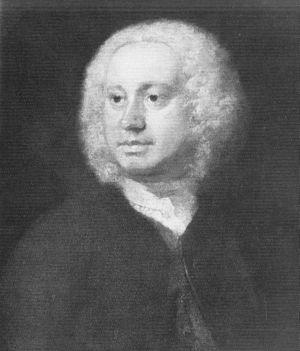
Charles Bridgeman est un paysagiste anglais dont la carrière a coïncidé avec la naissance du style de jardin « naturaliste », ou « jardin à l'anglaise ». Bien qu'il ait joué un rôle proéminent dans la transition des allées et parterres formels à la mode anglo-hollandaise vers un style plus libre et plus « naturel », Bridgeman reste méconnu dans l'histoire du jardin, sa réputation ayant été éclipsée par ses successeurs, William Kent et Lancelot « Capability » Brown.